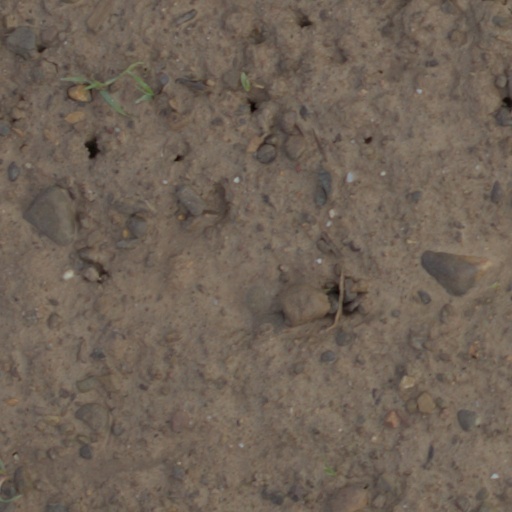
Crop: wheat